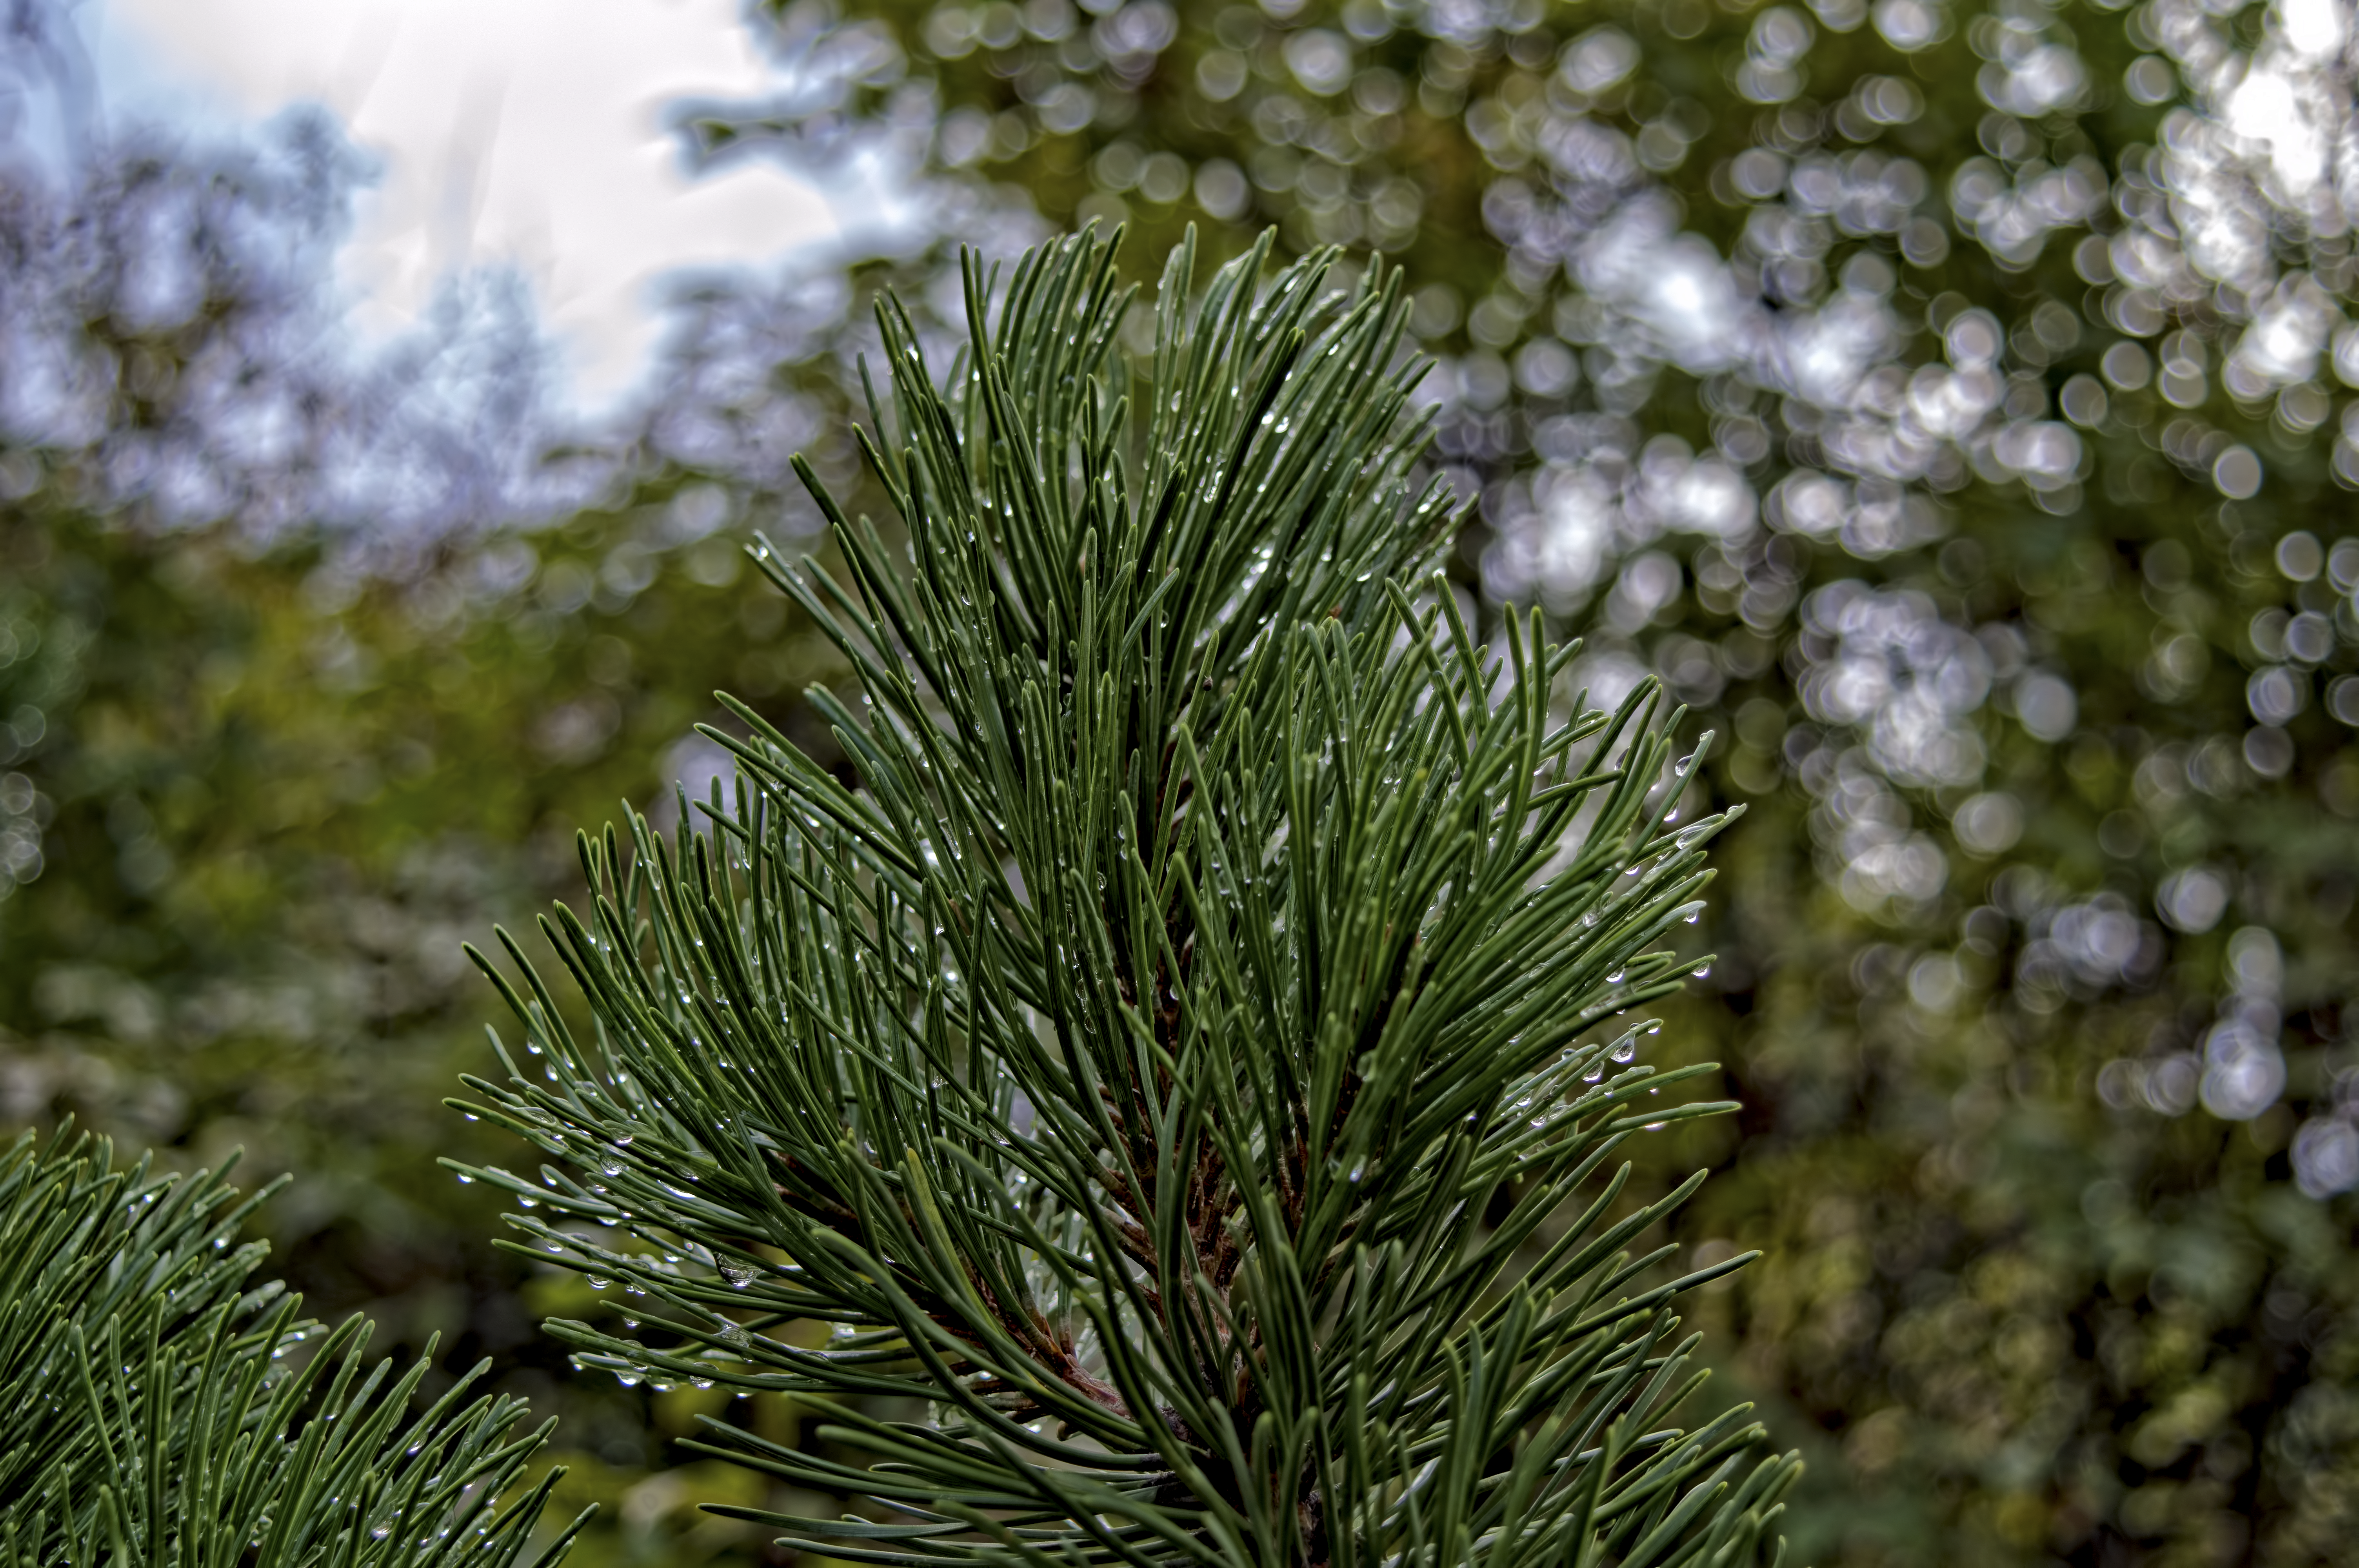
rain, pine, cool image, droplets, needles, finland, helsinki, cool photo, i